Carl Künzel

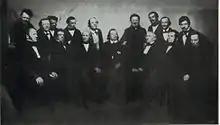
Carl Künzel (third seated figure from the right) with other members of the Gräßle-Gesellschaft

In this circle Künzel was teased with nicknames such as "the all-administrator" ("der Allverwaltende") and was particularly used as a travel-manager. He died of oedema in Heilbronn in 1877.